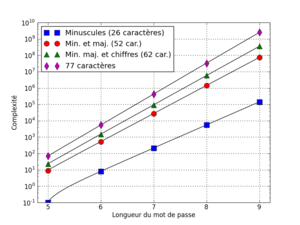
Graphe qui illustre la complexité d'un mot de passe en fonction de sa longueur et du jeu de caractères utilisé. La complexité est mesurée en temps qu'il faut pour ""craquer"" ce mot de passe à l'aide d'une attaque par force brute. Le temps en secondes est estimé en considérant que la machine fait 38177487 comparaisons (valeur arbitraire obtenue sur un poste de travail en 2008, sur des comparaisons de hash LM). Attention à l'échelle logarithmique."
Un mot de passe est un mot ou une série de caractères utilisés comme moyen d'authentification pour prouver son identité lorsque l'on désire accéder à un lieu protégé, à une ressource ou à un service dont l'accès est limité et protégé.
Un rootkit ou simplement « kit », est un ensemble de techniques mises en œuvre par un ou plusieurs logiciels, dont le but est d'obtenir et de pérenniser un accès à un ordinateur le plus furtivement possible, à la différence d'autres logiciels malveillants. Le terme peut désigner la technique de dissimulation ou plus généralement un ensemble particulier d'objets informatiques mettant en œuvre cette technique.